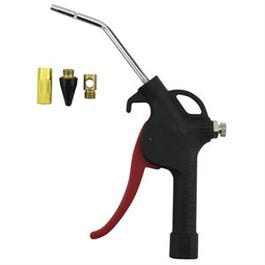
Blow Gun Kit, Universal Tip Kit, Pistol Grip
Pistol grip blow gun kit with universal tip kit, contoured grip for comfort, easy handling, simple trigger controlled air flow, safety tip, osha compliant, 4" angled safety nozzle with side vent, adjustable flow control knob, 90 max psi, 1/4" national pipe tread brass air inlet, 16.5 standard cuft per minute, easy storage, built-in hook/loop for hanging anywhere in home garage or shop, includes: universal blow gun tip adapter, blow gun rubber tip, blow gun venturi tip & osha compliant safety tip nozzle.
Brand: Milton
Category: Hardware > Tools > Grips > Pistol Grips